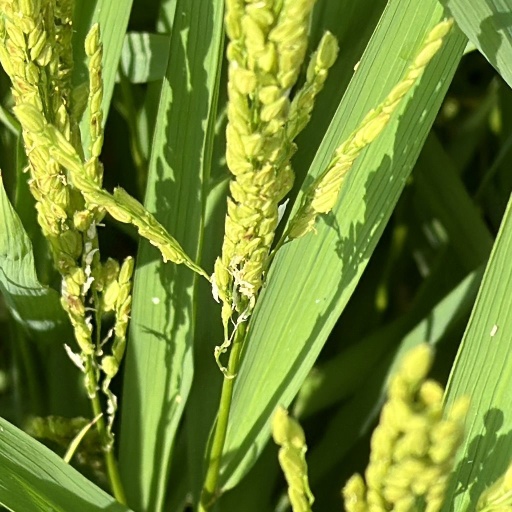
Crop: rice